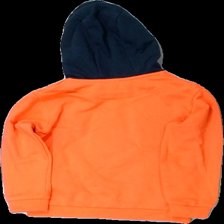
View: back
Type: Hoodie
Category: Children
Brand: Not in the list
Brand text on label: maycral
Colors: Orange, Blue, Brown, White, Black
Material: 62% polyester 38% bomull
Pattern: Other
Cut: V-collar
Size: 122
Season: All
Damage: nopprigt
Damage location: top center
Damage 2: nopprigt på ärmsluten
Damage 2 location: middle center
Damage 3: nopprigt
Damage 3 location: bottom center
Price range: <50
Recommended usage: Export
Description: hoddie med tryck